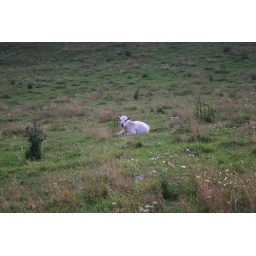
cow in field